Ultraviolet photography

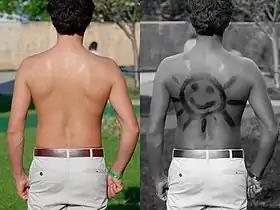
Human skin with a sunscreen drawing: in light and ultraviolet radiation.

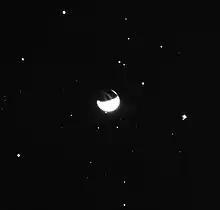
Earth in far ultraviolet radiation; image taken by Apollo 16 commander John W. Young. The auroral belts 13 degrees either side of the magnetic equator can be seen crossing each other on the middle of the right side of the Earth.

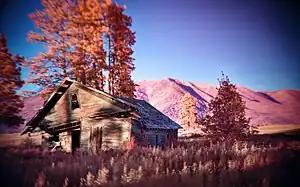
A false color photograph with ultraviolet radiation (335–365nm) mapped to the blue channel, green light (500–600nm) to the green channel and infrared radiation (720–850nm) to the red channel.

Ultraviolet photography is a photographic process of recording images by using radiation from the ultraviolet (UV) spectrum only. Images taken with ultraviolet radiation serve a number of scientific, medical or artistic purposes. Images may reveal deterioration of art works or structures not apparent under light. Diagnostic medical images may be used to detect certain skin disorders or as evidence of injury. Some animals, particularly insects, use ultraviolet wavelengths for vision; ultraviolet photography can help investigate the markings of plants that attract insects, while invisible to the unaided human eye. Ultraviolet photography of archaeological sites may reveal artifacts or traffic patterns not otherwise visible.